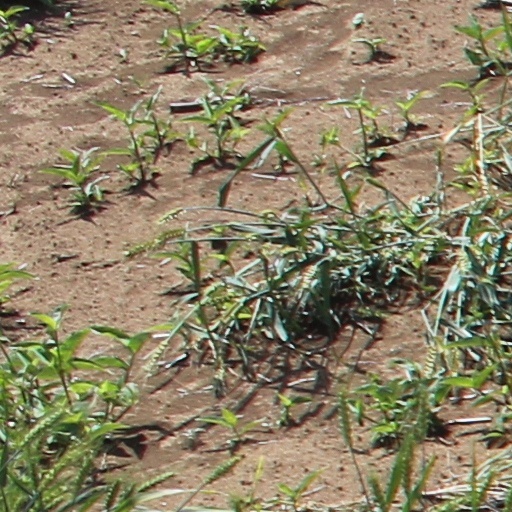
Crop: wheat